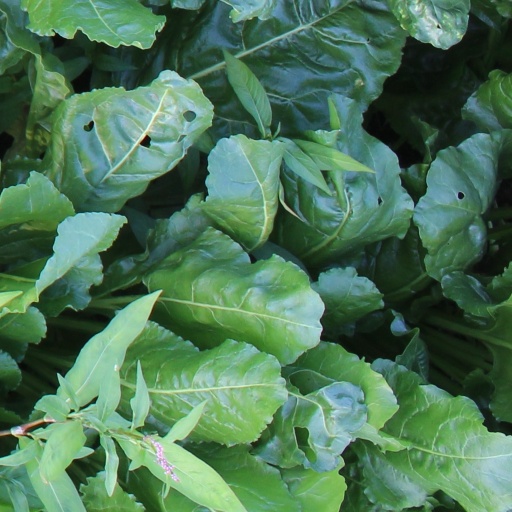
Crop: sugar beet